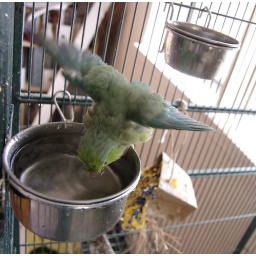
My female Pacific parrotlet takes a bath in her (clean) water dish.